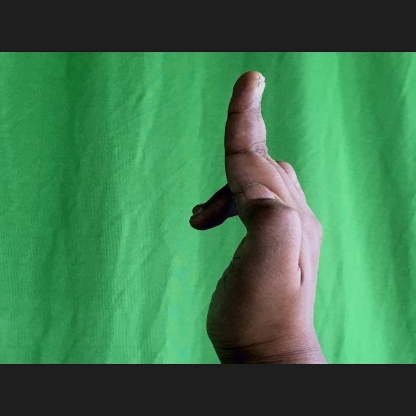
Mudra: Ardhapathaka